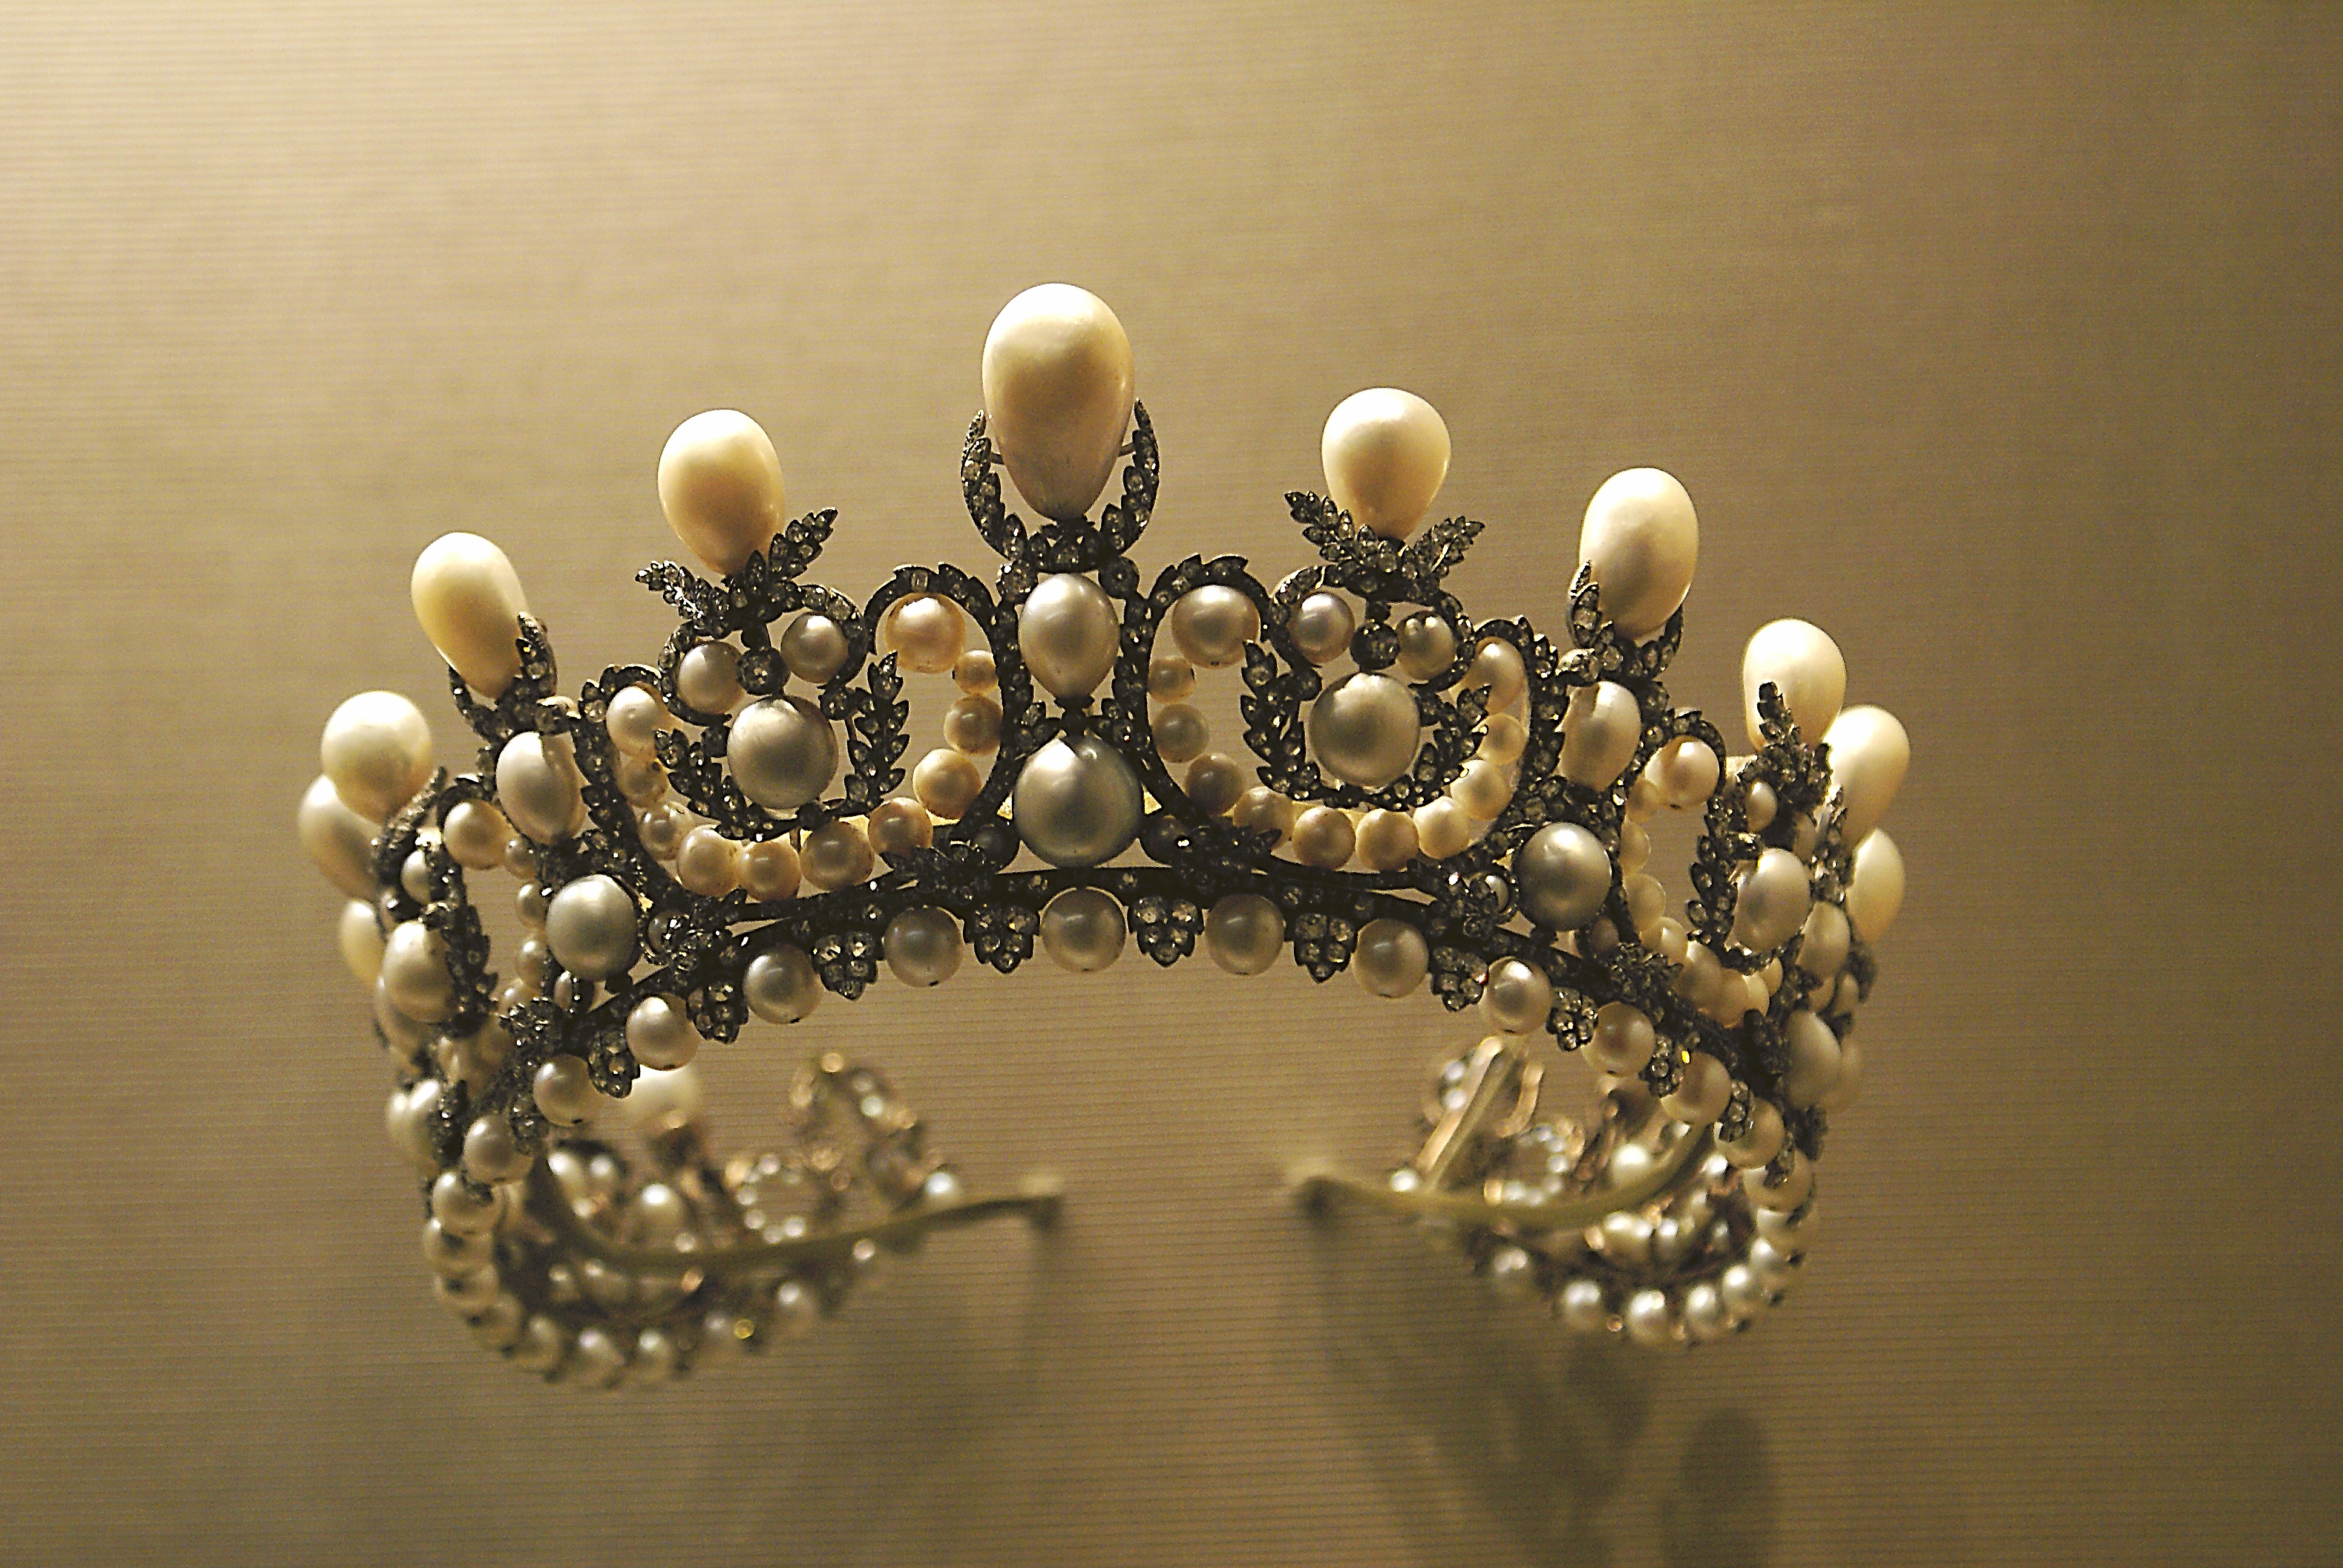
louvre, symbol, clothing, lighting, headgear, jewelry, ornament, crown, jewellery, figure, head, light fixture, history, style, exhibit, tiara, pearls, the art of, the delicacy, diadem, fashion accessory, headpiece, hair accessory, feminine ornament, a work of art